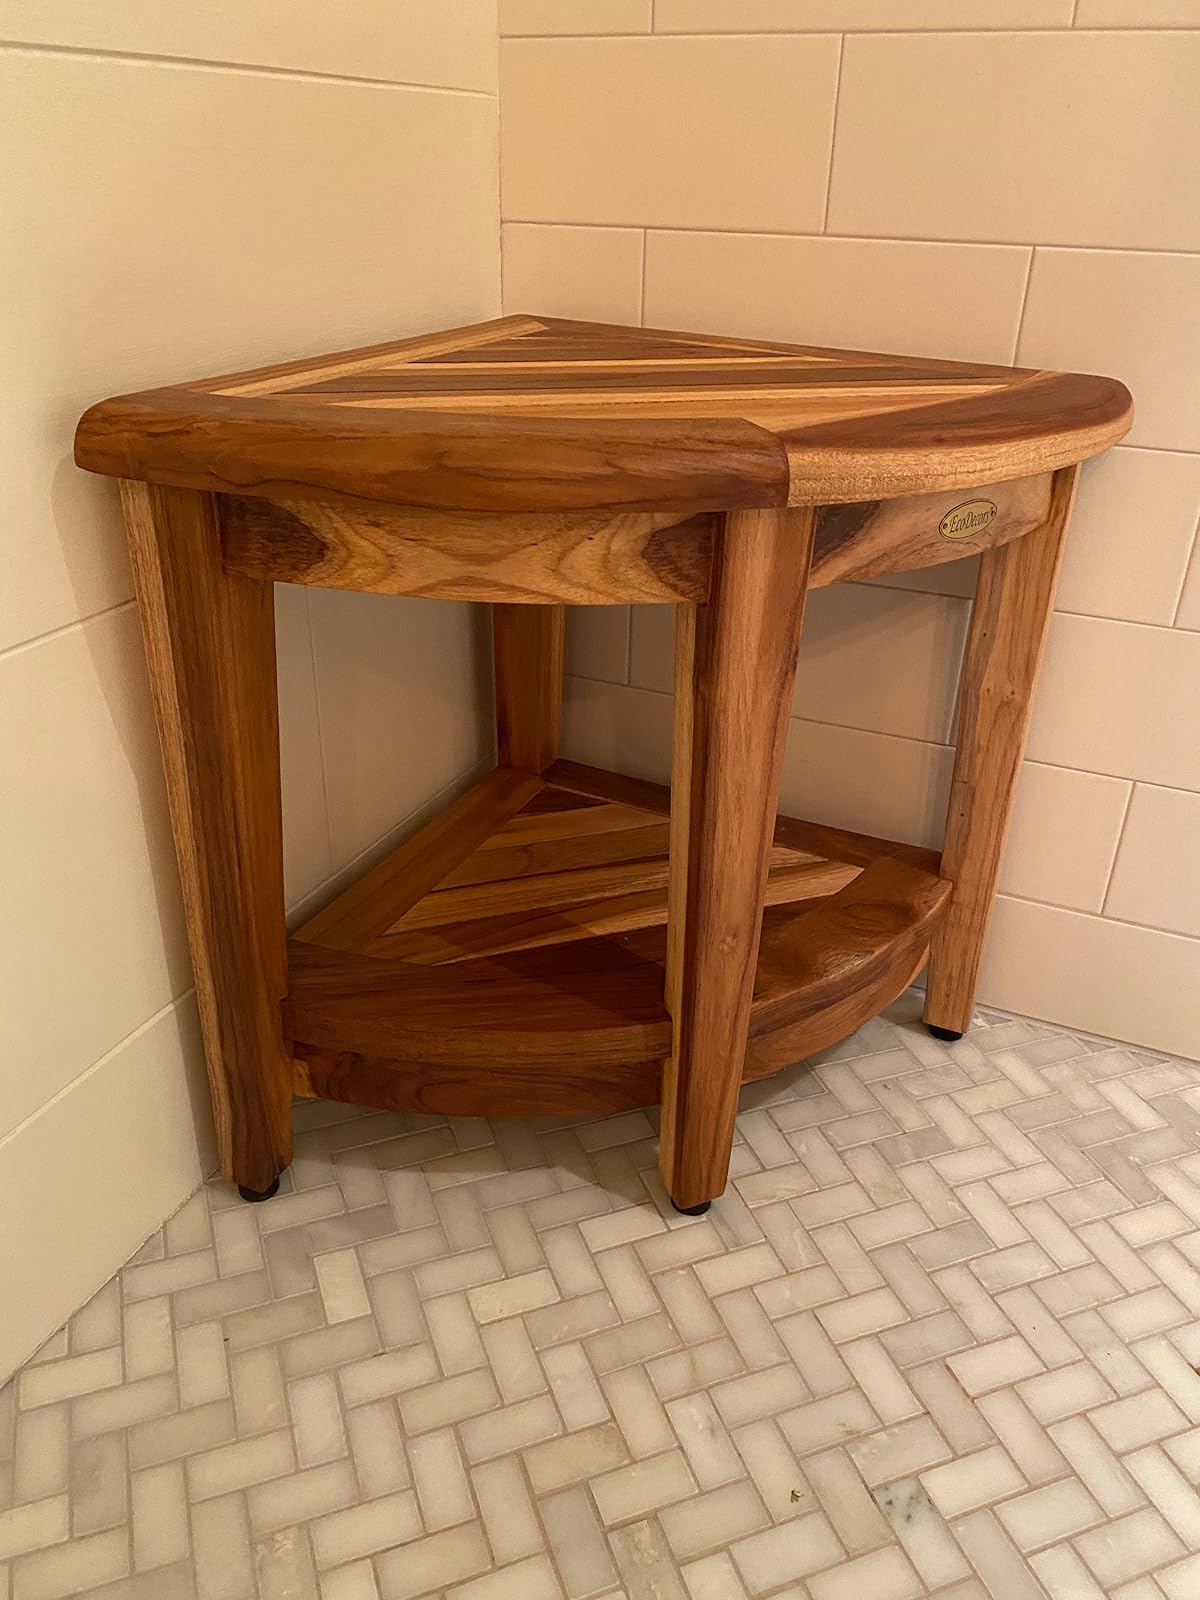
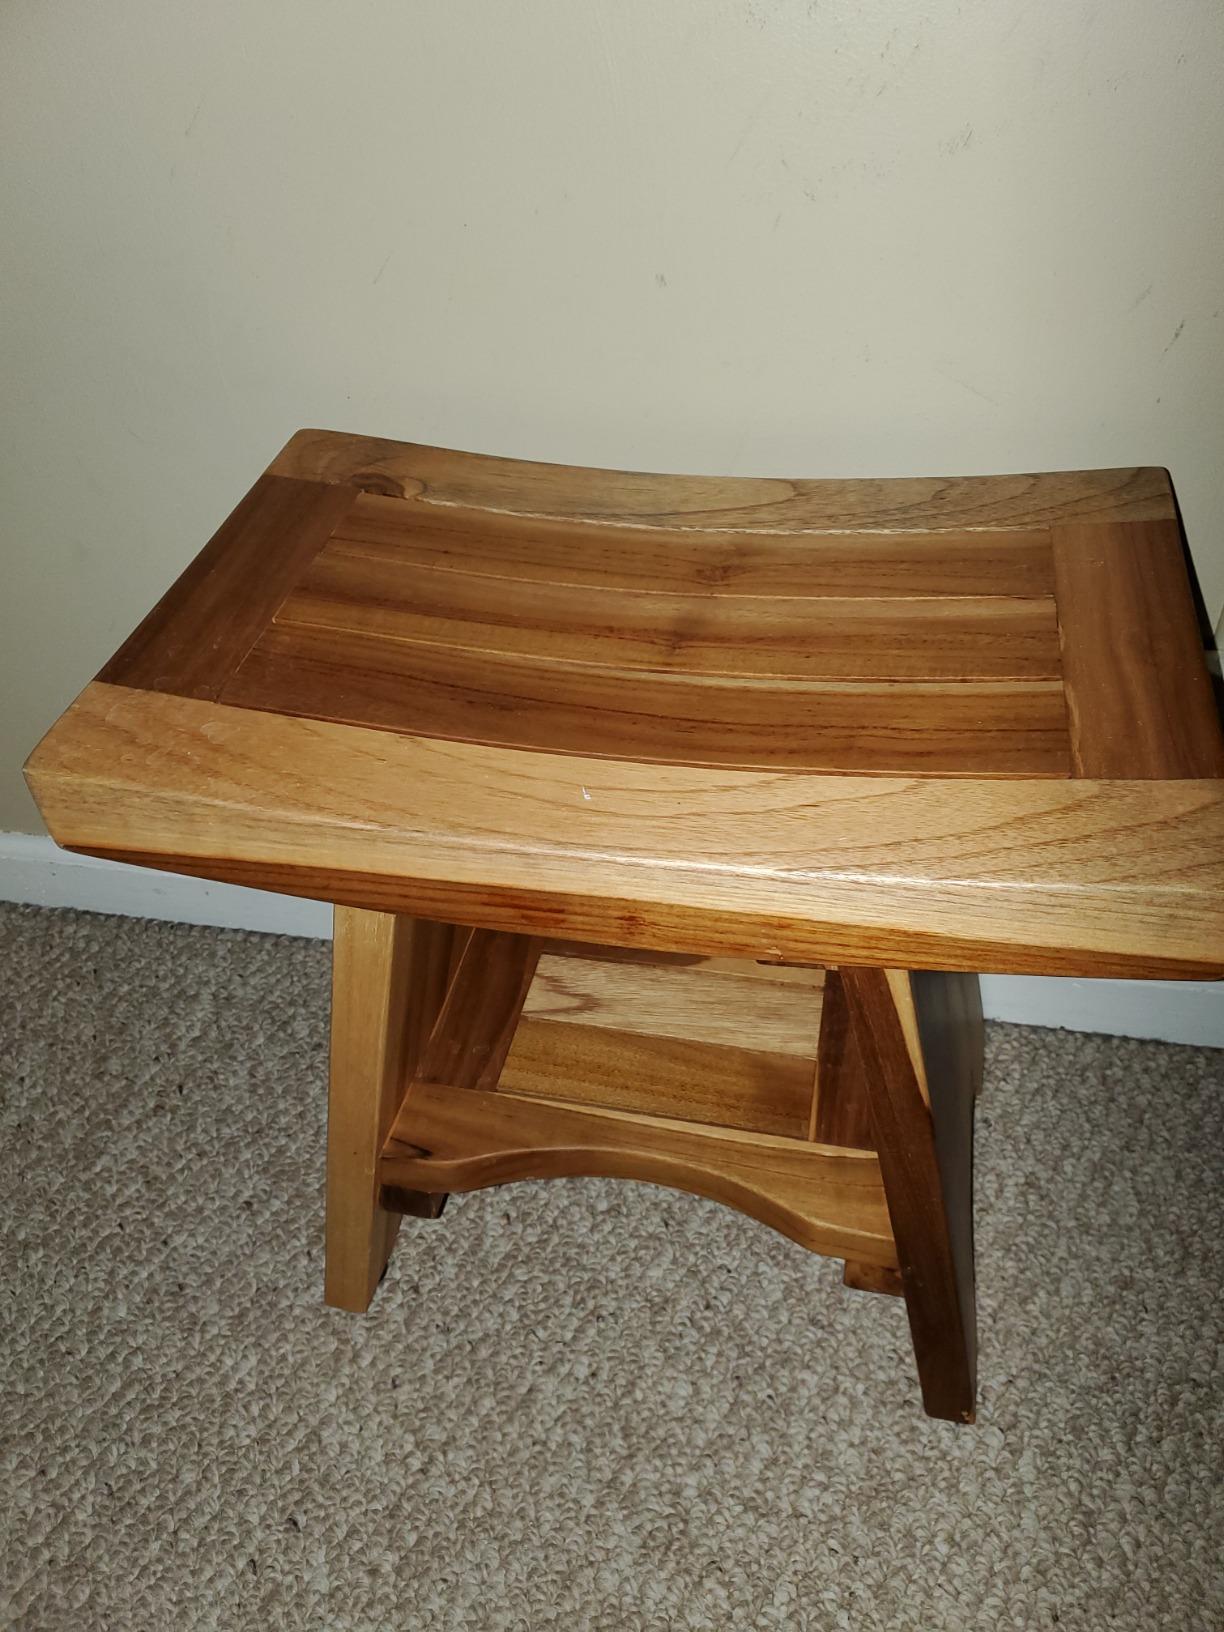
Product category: stool
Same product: no